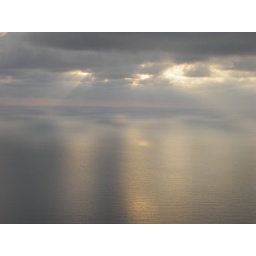
North coast of Borneo - taken through an aeroplane window whilst landing in Kota Kinabalu